Edward Brodie Hoare

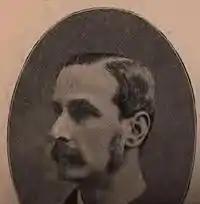
Hoare in 1895.

Edward Brodie Hoare (30 October 1841 – 12 August 1911) was a British banker and Conservative Party politician.